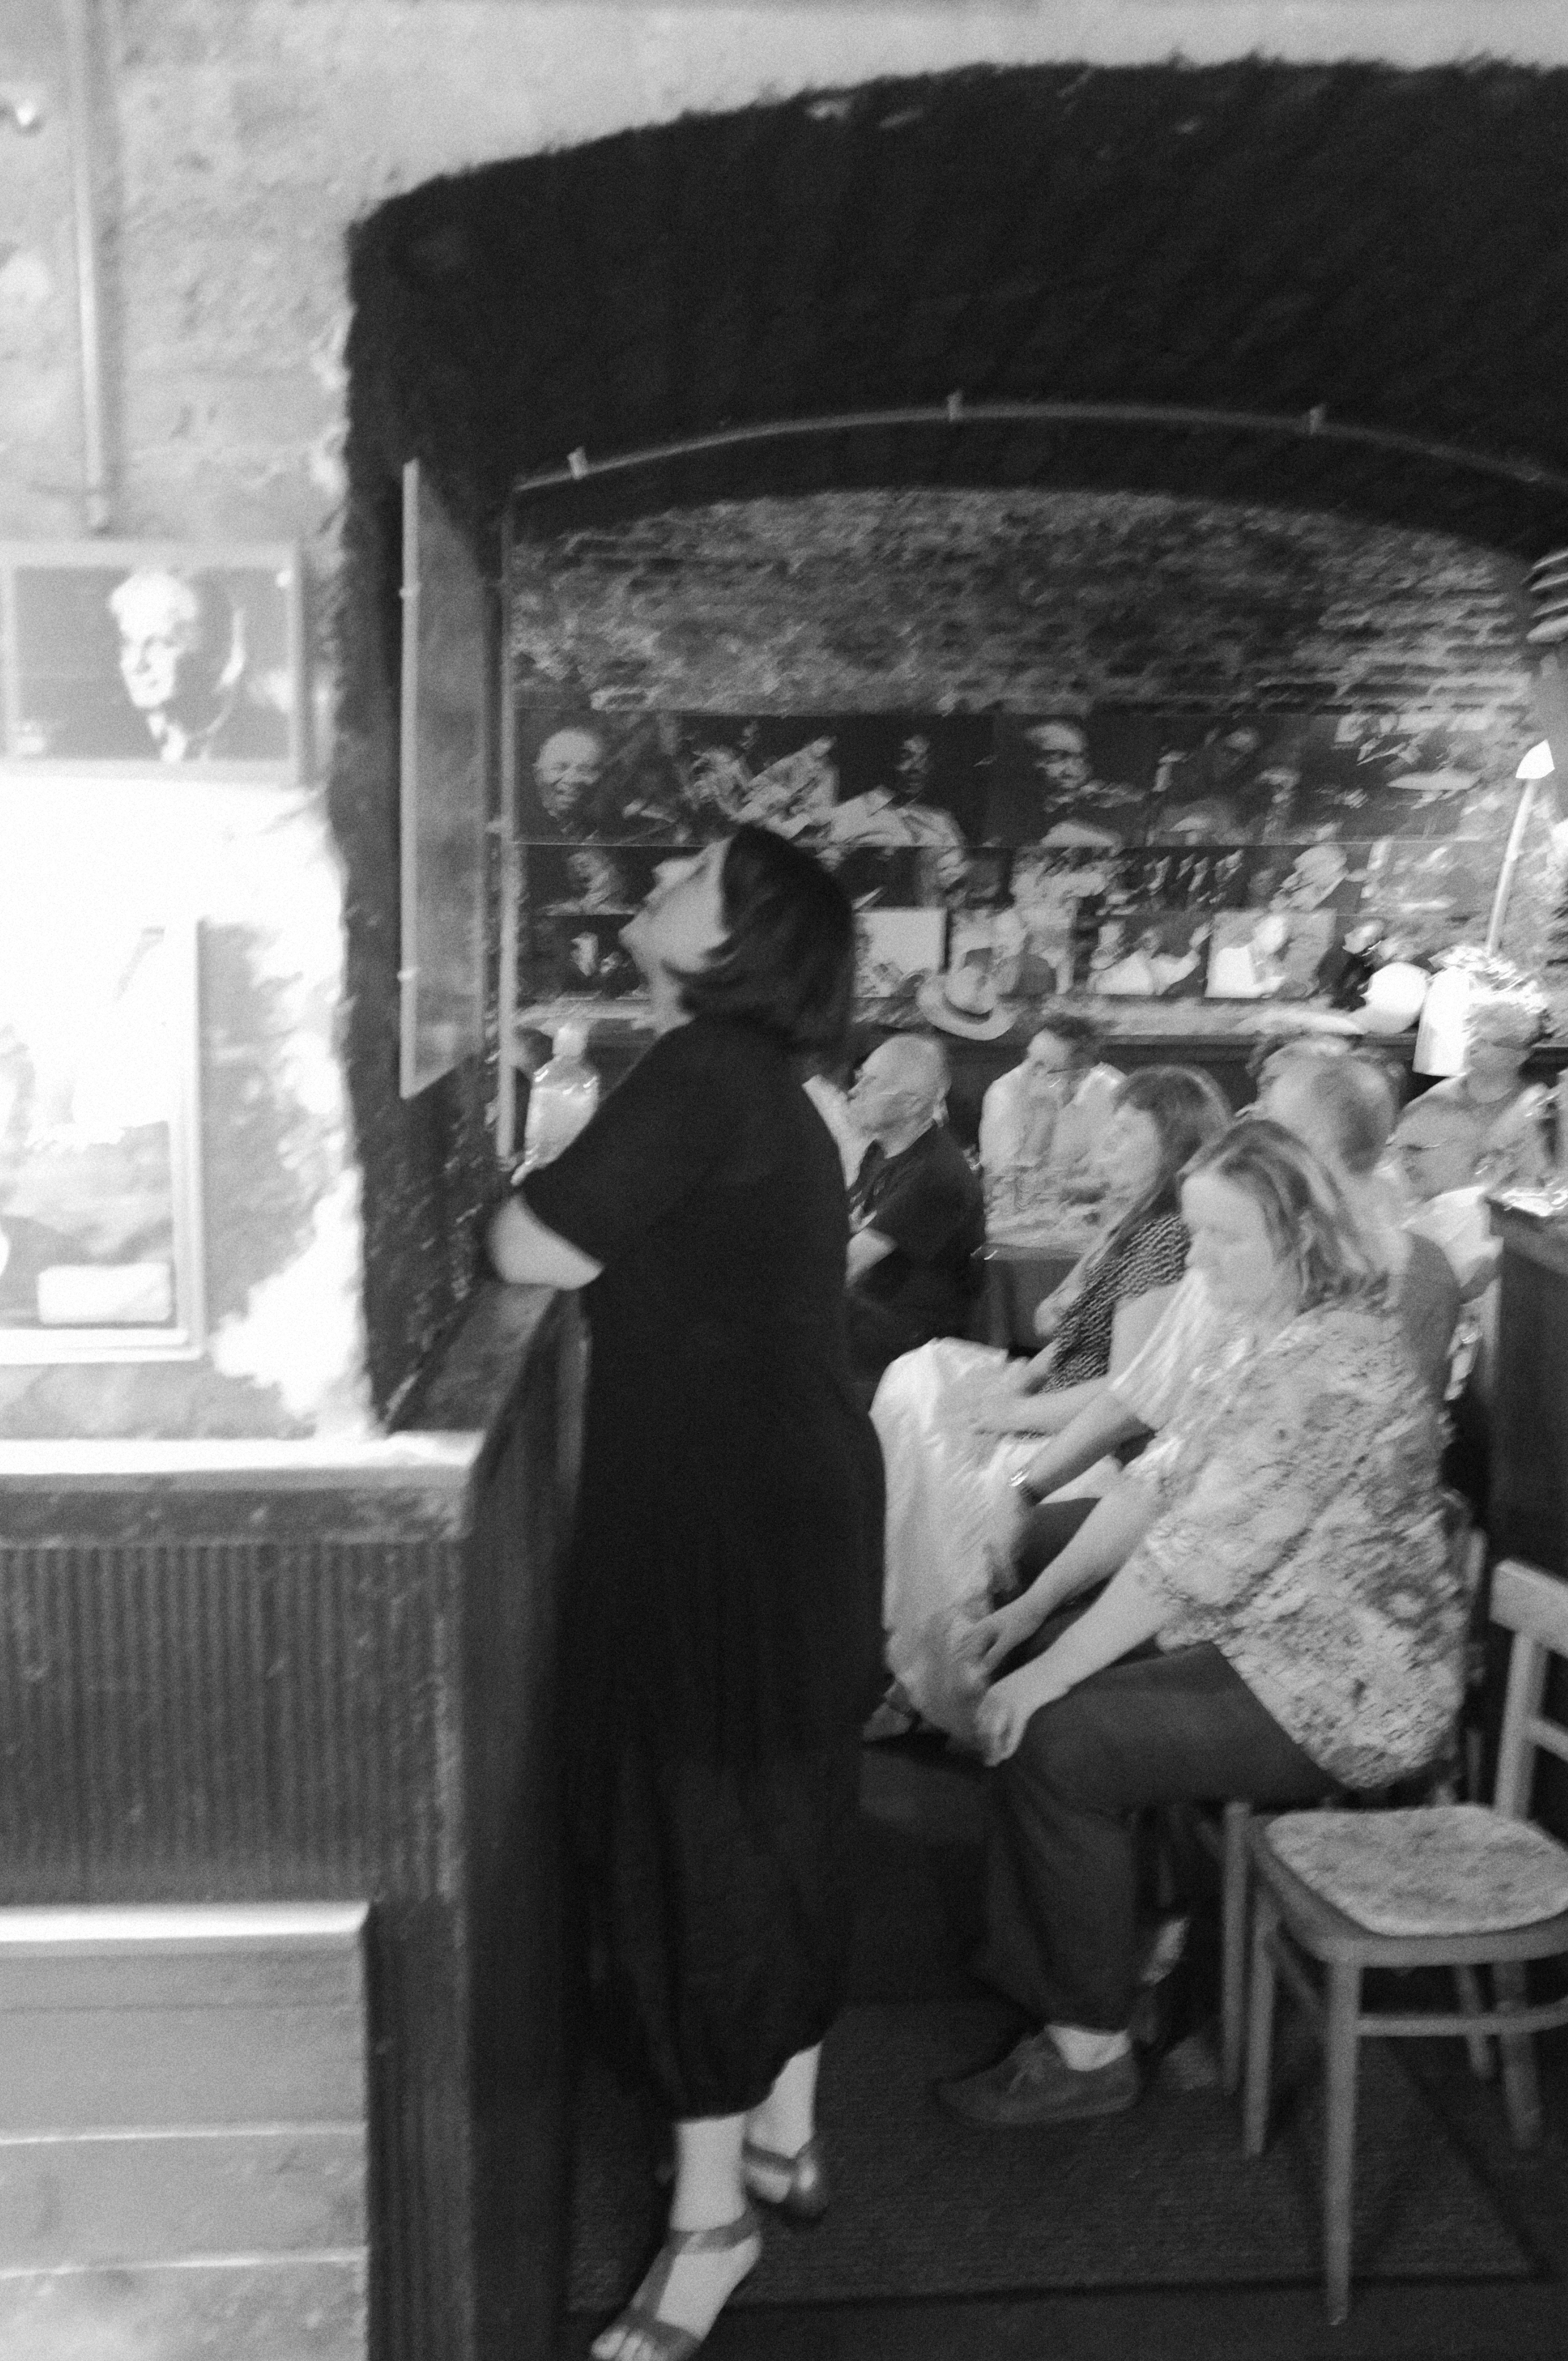
black and white, white, street, photography, urban, fujifilm, black, monochrome, bw, blackwhite, jazz, vienna, x100, photograph, snapshot, history, image, fuji, wien, finepixx100, monochrome photography, film noir